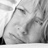
Emotion: sad